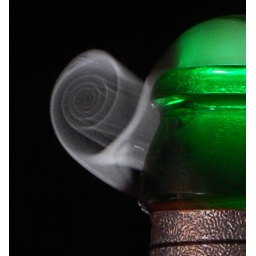
Closeup of rolling smoke. Dry ice + warm water in beer bottle = cool effects. SB600 from right behind.